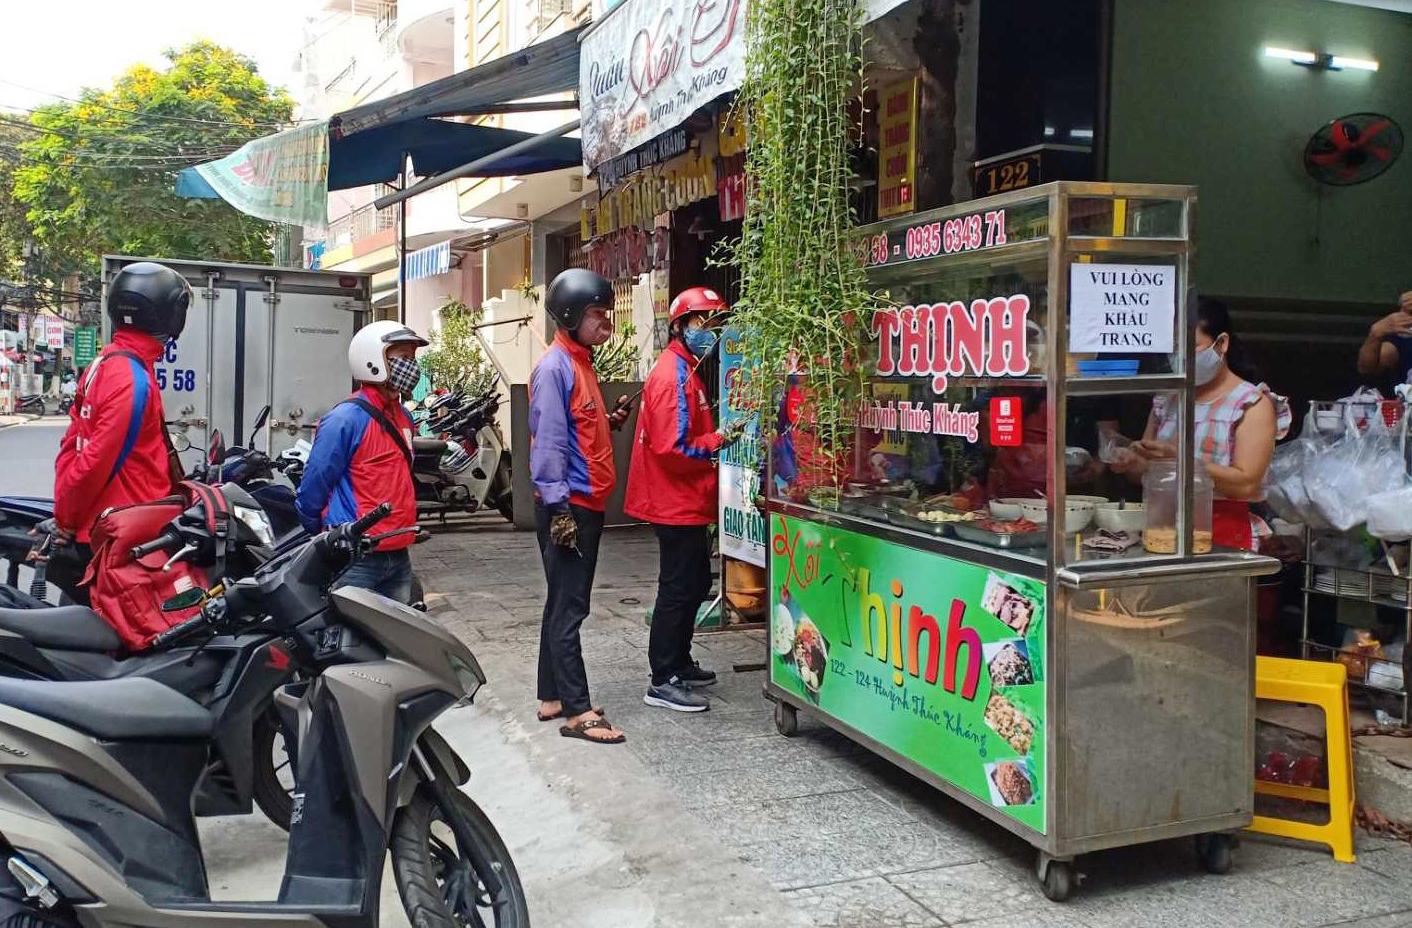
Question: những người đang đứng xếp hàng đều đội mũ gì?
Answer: những người đang đứng xếp hàng đều đội mũ bảo hiểm